Peterson, Iowa

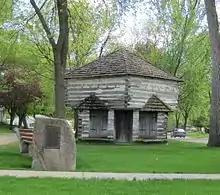
Blockhouse built as part of Fort Peterson, 1862.

The first settlement was made at Peterson in 1856. In 1862, a fort was built in Peterson by settlers to defend against anticipated Dakota attacks during the Dakota War, though the fort was never attacked. The blockhouse from this fort still stands near its original location at the corner of Second and Park.